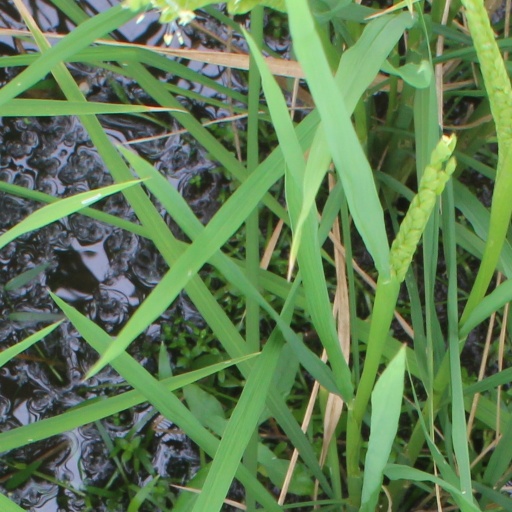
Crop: rice